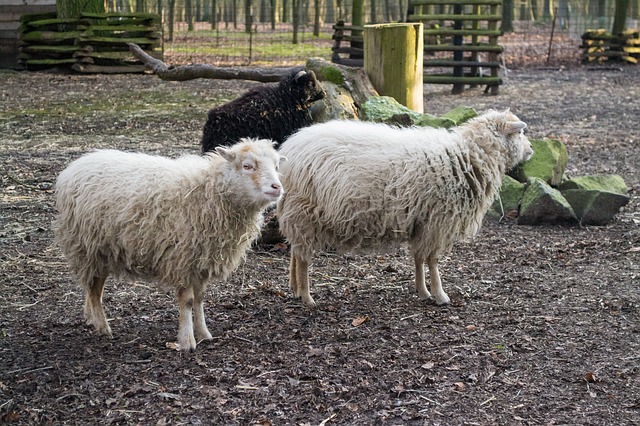
Label: sheep